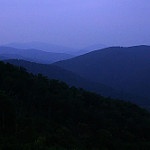
Scene: Outdoor